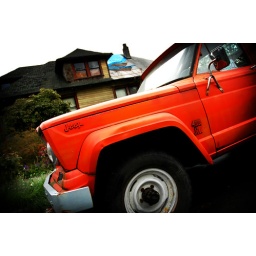
Great old house just down the street from my digs in North Portland